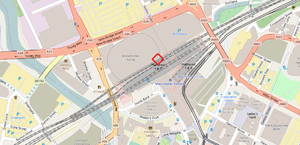
Angrebet i Manchester 2017
Angrebet i Manchester 2017 var en eksplosion uden for Manchester Arena i Manchester, der foregik den 22. maj 2017 efter en koncert med den amerikanske sangerinde Ariana Grande. Bomben gik af klokken 22:33 britisk tid og resulterede i 22 dræbte og omkring 800 sårede. Op mod 21.000 personer havde deltaget i koncerten. Eksplosionen blev udført med en improviseret sprængladning og bliver betragtet som et selvmordsangreb; gerningsmanden blev dræbt ved hændelsen.